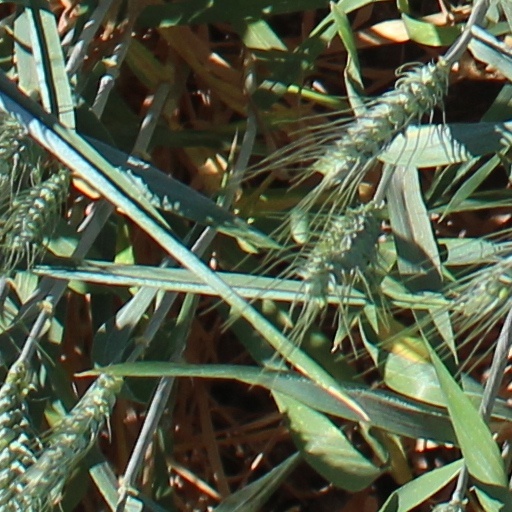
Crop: wheat